Canal du Midi

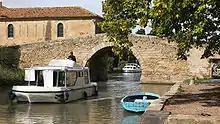
Pleasure-boating has replaced commerce on the Canal du Midi (the hamlet of Somail).

Curiously, the canal did not really serve its purpose. The economic and political context hindered the economic development that had been expected. After two hundred years of operation, the canal began to suffer from competition from rail and road. It reached its peak in the middle of the 19th century. In 1858 Napoleon III signed a decree entrusting the canal for a period of 40 years to the Chemins de fer du Midi railway company, the owner of the Bordeaux-Narbonne railway line. This act had the effect of amplifying the decline in boat traffic on the canal. The company primarily promoted the railway and placed higher freight rates on commercial traffic in the canal. The Canal du Midi had the highest rates of any of France's waterway. In addition, the railway became smoother and faster than the waterway especially as the Canal du Midi suffered from its limited tonnage.